TectoRNA

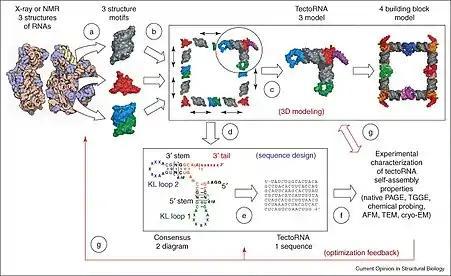
The RNA tectonics methodology.

Nadrian Seeman was the first one who proposed that DNA could be used as material for generating nanoscopic self-assembling structures. This concept was extended to RNA by Jaeger and collaborators in 2000 by taking advantage of the concept of RNA tectonics initially proposed by Jaeger and Westhof and collaborators in 1996.